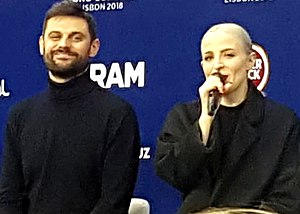
Madame Monsieur
"Madame Monsieur er et fransk band, der består af forsangeren, vokalisten Émilie Satt og produceren Jean-Karl Lucas. De repræsenterede Frankrig i Eurovision Song Contest 2018 med sangen ""Mercy"". De opnåede en 13. plads i finalen.